Michael Smith (performance artist)

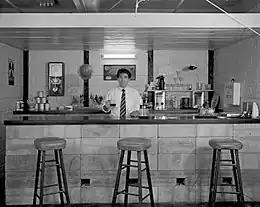
Michael Smith, "Government Approved Home Fallout Shelter Snack Bar", Installation view, Castelli Graphics, New York City, 1983.

Smith has produced performance works, commercial television and promotional business video simulations, adult puppet shows, immersive installations, drawings and photographs, often in collaboration with artists and directors such as Mike Kelley, Joshua White, Doug Skinner and Mark Fischer. His deadpan, pathos-laden style of humor draws on influences including 1960s comics Jackie Vernon and fellow Chicagoan Shelley Berman and Bob Newhart, actor-directors Buster Keaton and Jacques Tati, absurdist playwrights Samuel Beckett and Alfred Jarry, Voltaire's "Candide", and comedy albums and TV shows from his youth.